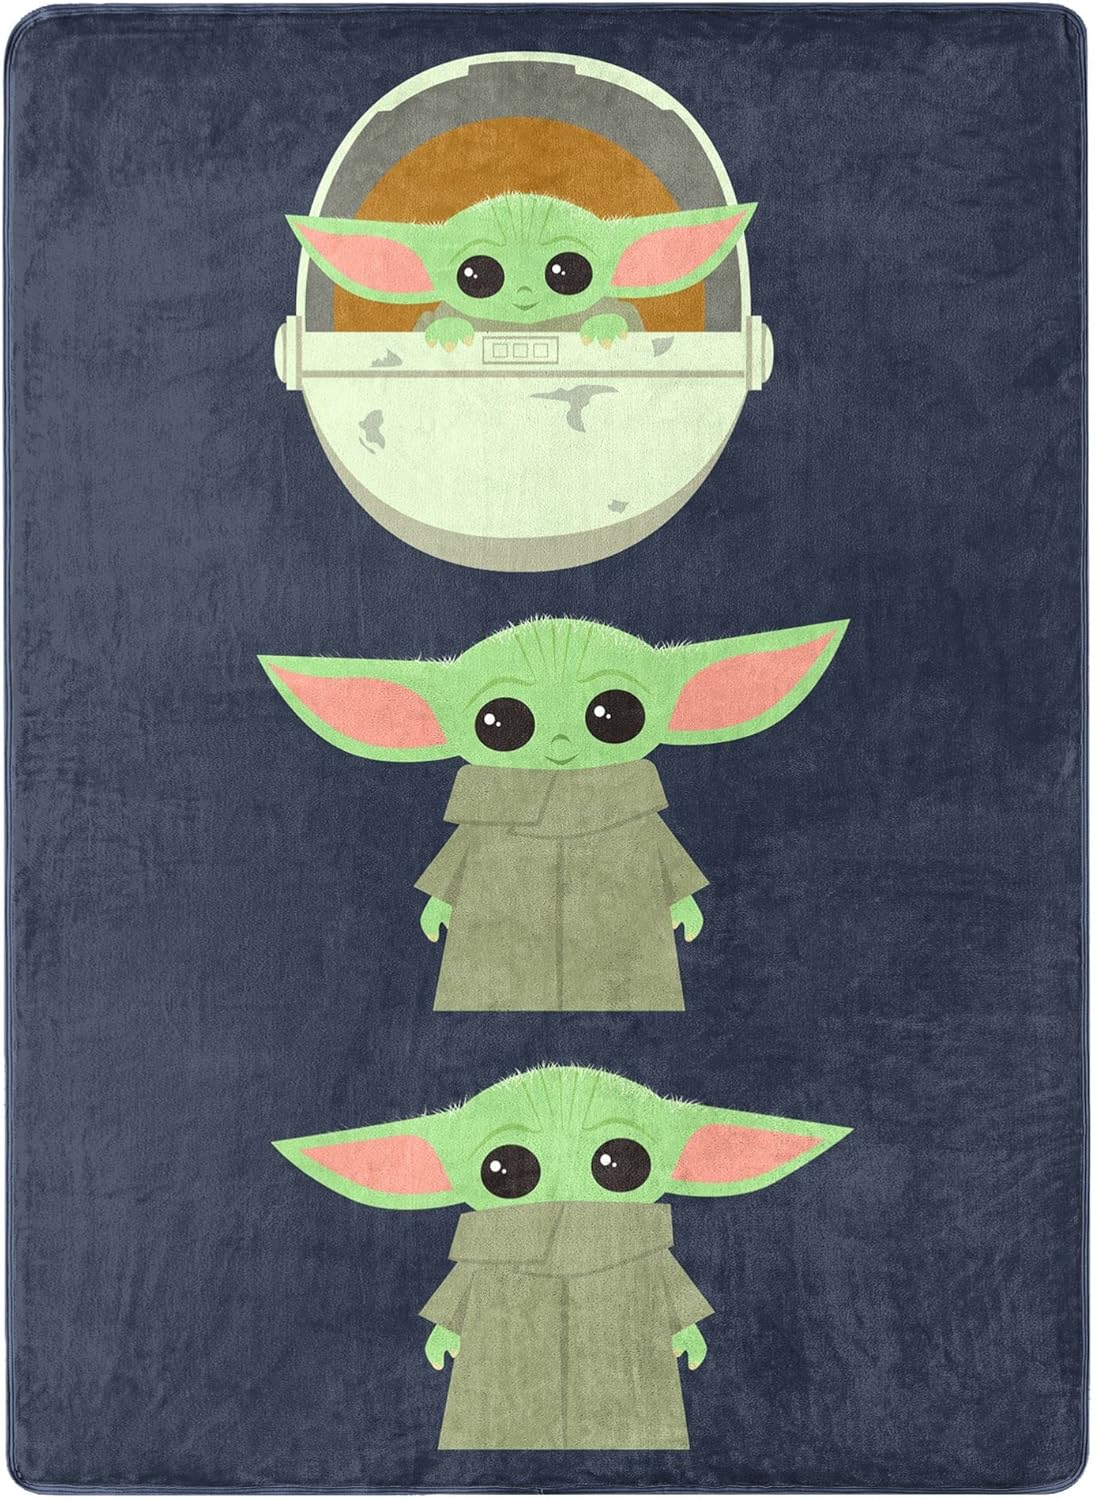
Northwest Star Wars - The Mandalorian Silk Touch Throw Blanket, 46" x 60", Expressions
Category: Amazon Home
Looking for a way to spruce up your living space? Look no further than our silk touch throw blankets featuring all your favorite characters from film and television! With its stylish 46" x 60" design and plush, comfortable feel, this blanket is the perfect way to show off your comfort in style in any room in your home. Detailed, silk touch throw blanket, with decorative fringes around all edges. Crafted from premium-quality materials, this blanket boasts a soft and silky 100% polyester fabric that feels luxurious against your skin — perfect for relaxing and unwinding after a long day. Best of all, this amazing silk touch throw blanket is proudly made right here in the USA, so you can trust that it's been crafted to the highest standards of quality and durability. Machine wash cold separately using delicate cycle and mild detergent. Do not bleach. Machine dry separately on gentle cycle. Remove promptly. Do not iron. Easy to keep looking fresh and new no matter how many times you use it. Add a touch of excitement and style to your home décor with our amazing decorative throw blankets today!
Features: 100% Polyester | EVERY FAN'S DREAM COME TRUE: Add a touch of excitement and style to your home décor with our decorative silk touch throw blankets. Perfect for cozying up on your couch or bed with fun designs featuring your favorite characters. | SOFT & COZY BLANKET: Detailed, silk touch throw blanket, with decorative binding around all edges. Made from high quality 100% polyester that feels luxurious against your skin and keeps you warm and comfortable so you can relax and unwind after a long day. | STYLISH DESIGN: Ample 46" by 60" rectangular design big enough to spruce up any living space with a splash of bold vibrant color. Designed and manufactured in the USA with premium quality materials and construction to make it a comfortable addition to your home for years to come. | COMFORT & CARE: Machine wash cold separately using delicate cycle and mild detergent. Do not bleach. Machine dry separately on gentle cycle. Remove promptly. Do not iron. Easy to maintain and keep looking fresh and new no matter how many times you use it. | OFFICIALLY LICENSED: All our products are officially licensed, so true fans can trust in their quality & authenticity. The perfect addition to any fan's collection — bring your favorite characters into your home and daily life!